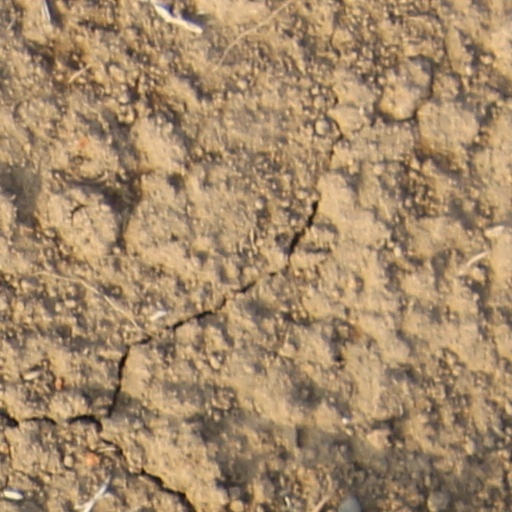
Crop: wheat